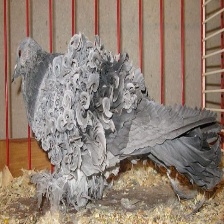
Species: FRILL BACK PIGEON
Scientific name: COLUMBA LIVIA DOMESTICA